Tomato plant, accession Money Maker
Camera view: vertical (180 deg); turntable rotation: 90 degrees
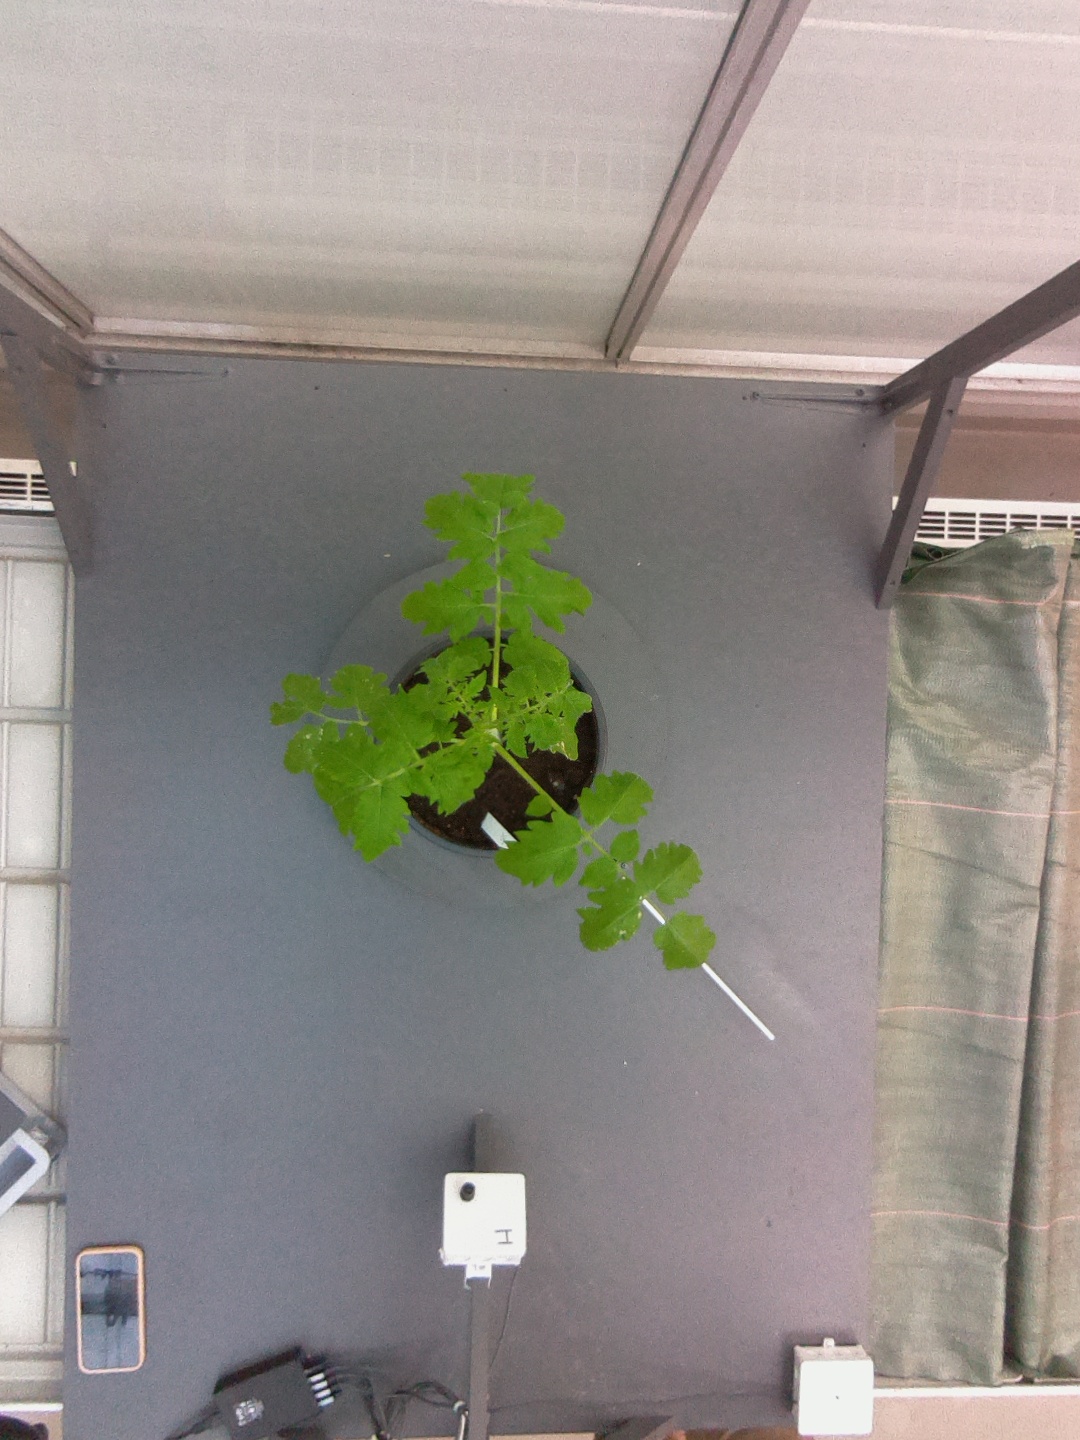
BBCH growth stage 13: 6 of true leaves visible